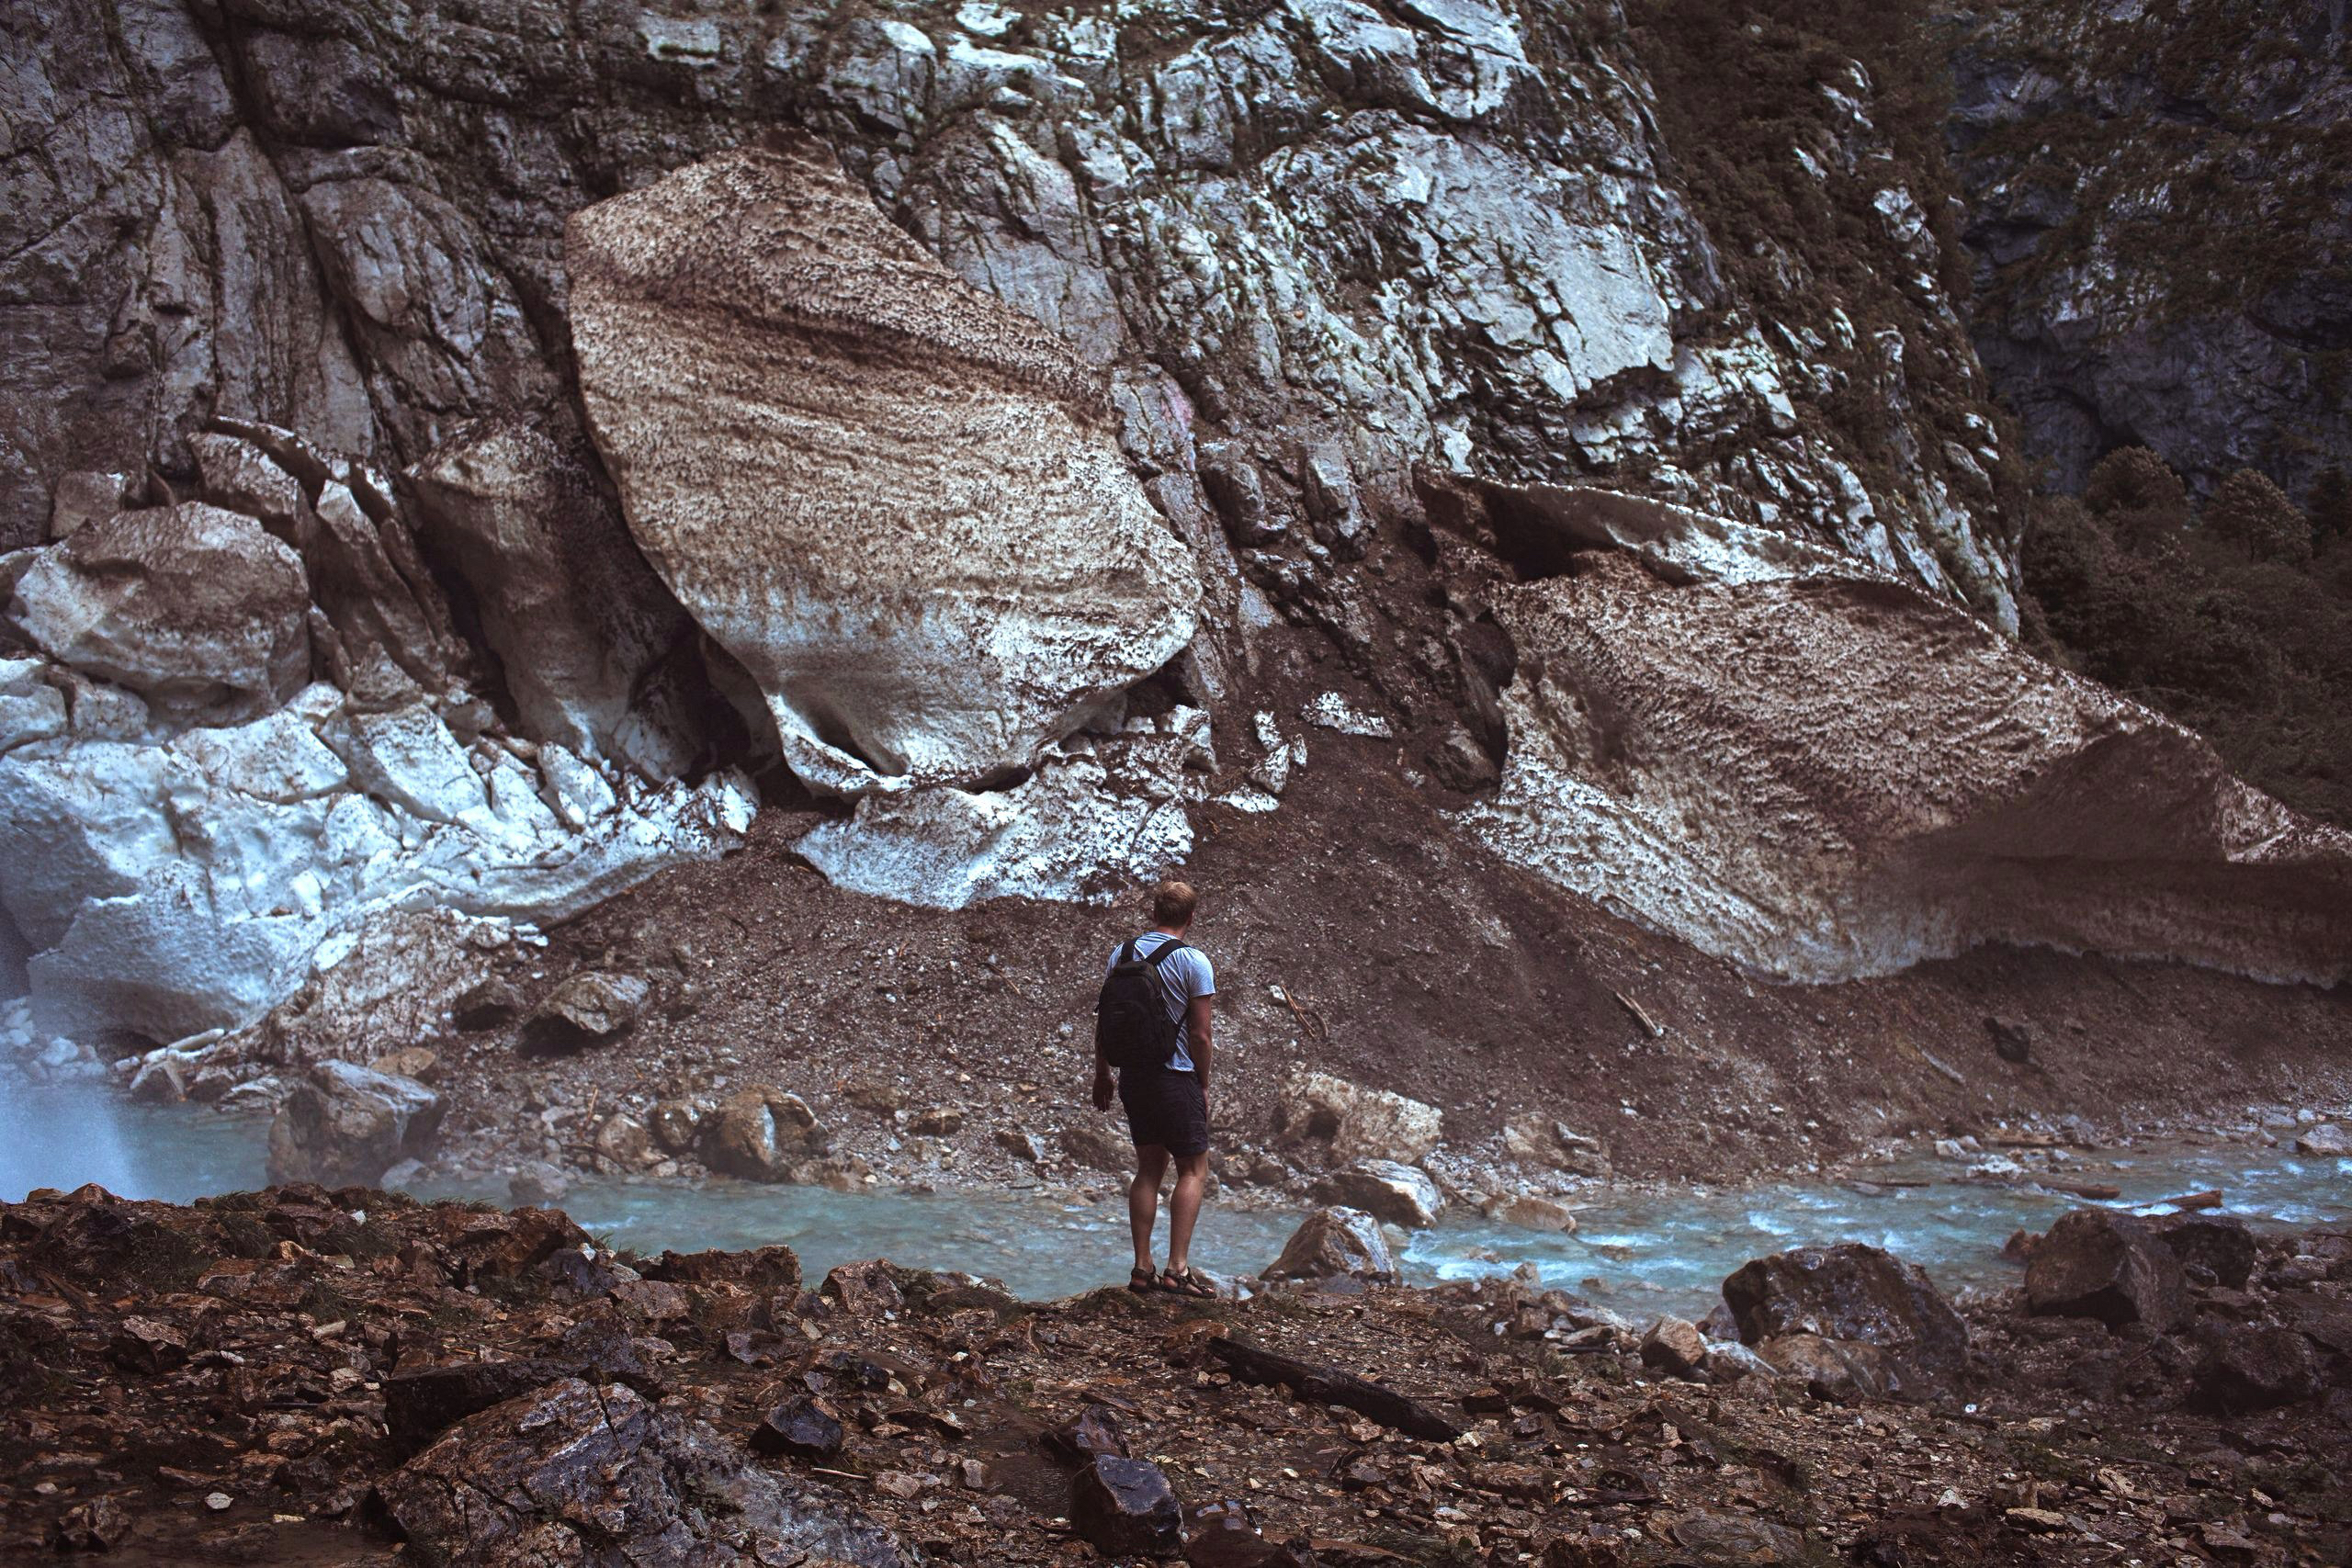
man, rock, adventure, river, guy, formation, stream, soil, canyon, geology, wadi, caving, landform, geographical feature, geological phenomenon